Museo Regional del Sureste de Petén

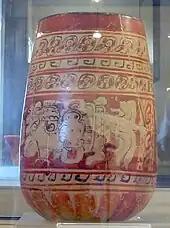

This artefact (catalogue number PSPA-507) is a flat based ceramic bowl of the Saxche variety of the Saxche Naranja Polychrome type, belonging to the Palmar-Danta ceramic group. It was excavated from Group 9 at Suk Che' and was associated with a burial. The bowl has been dated to the Late Classic Period.